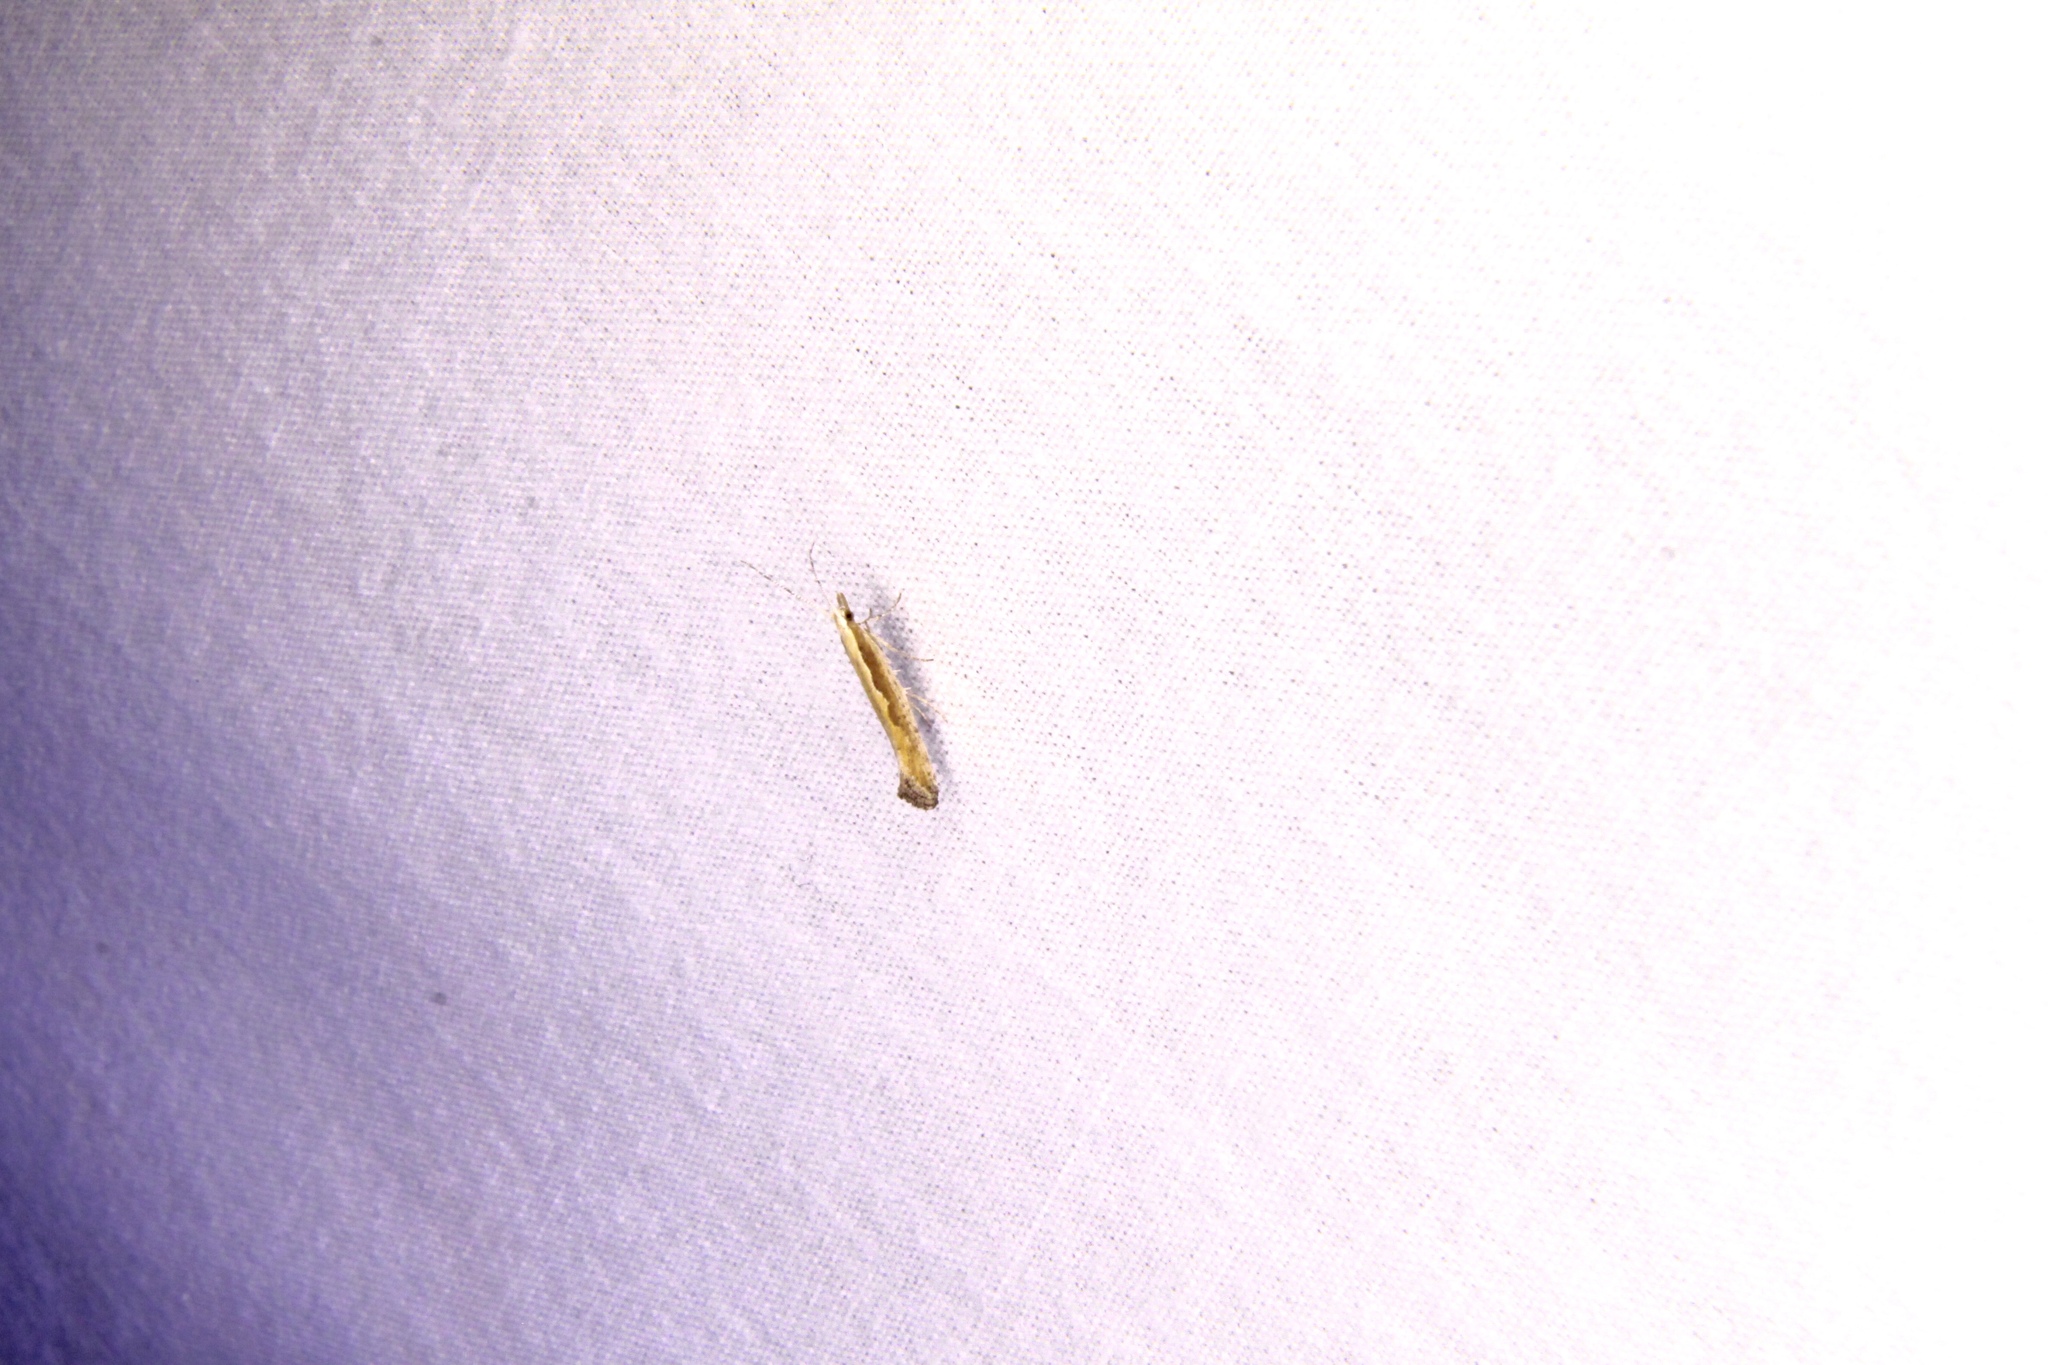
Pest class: diamondback_moth